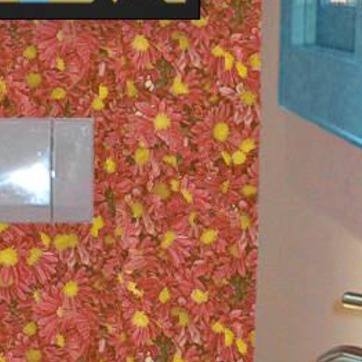
Material: wallpaper